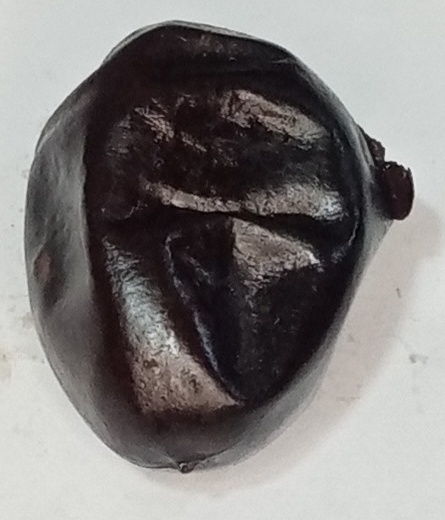
Variety: kupro
Size: large
Grade: grade-1